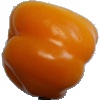
Label: yellow_pepper